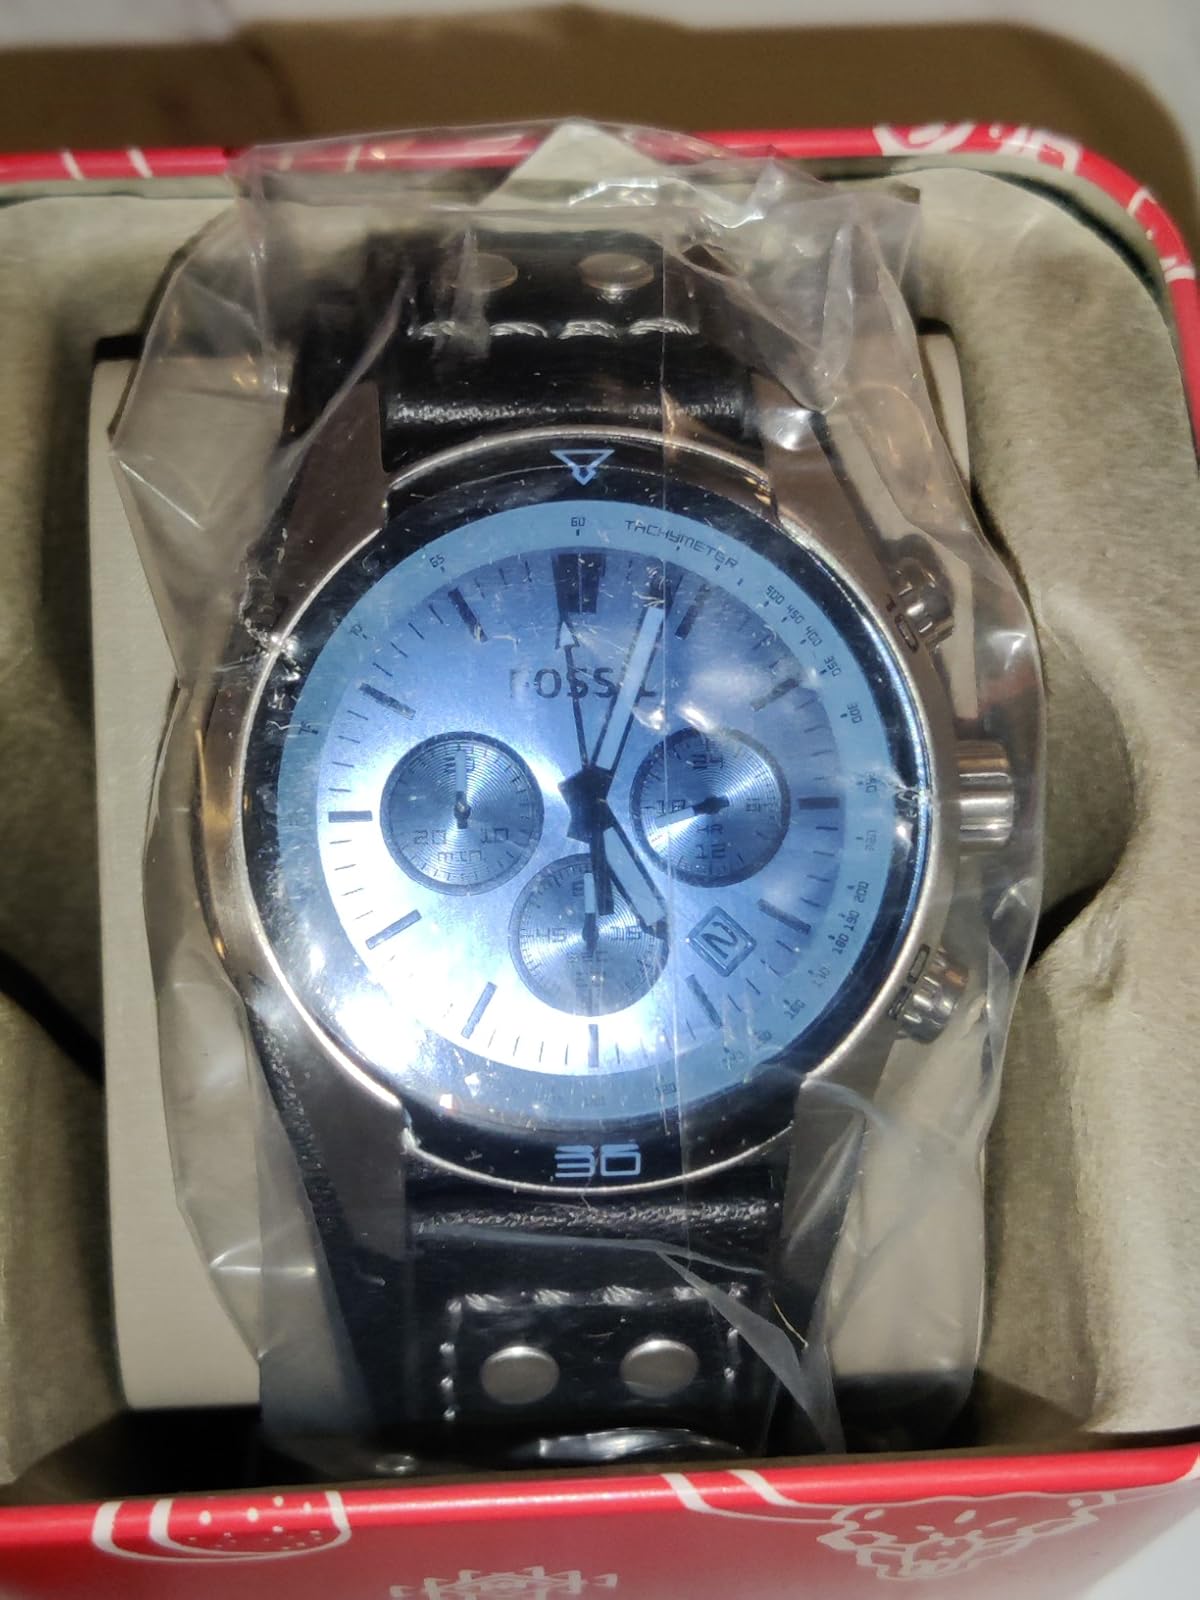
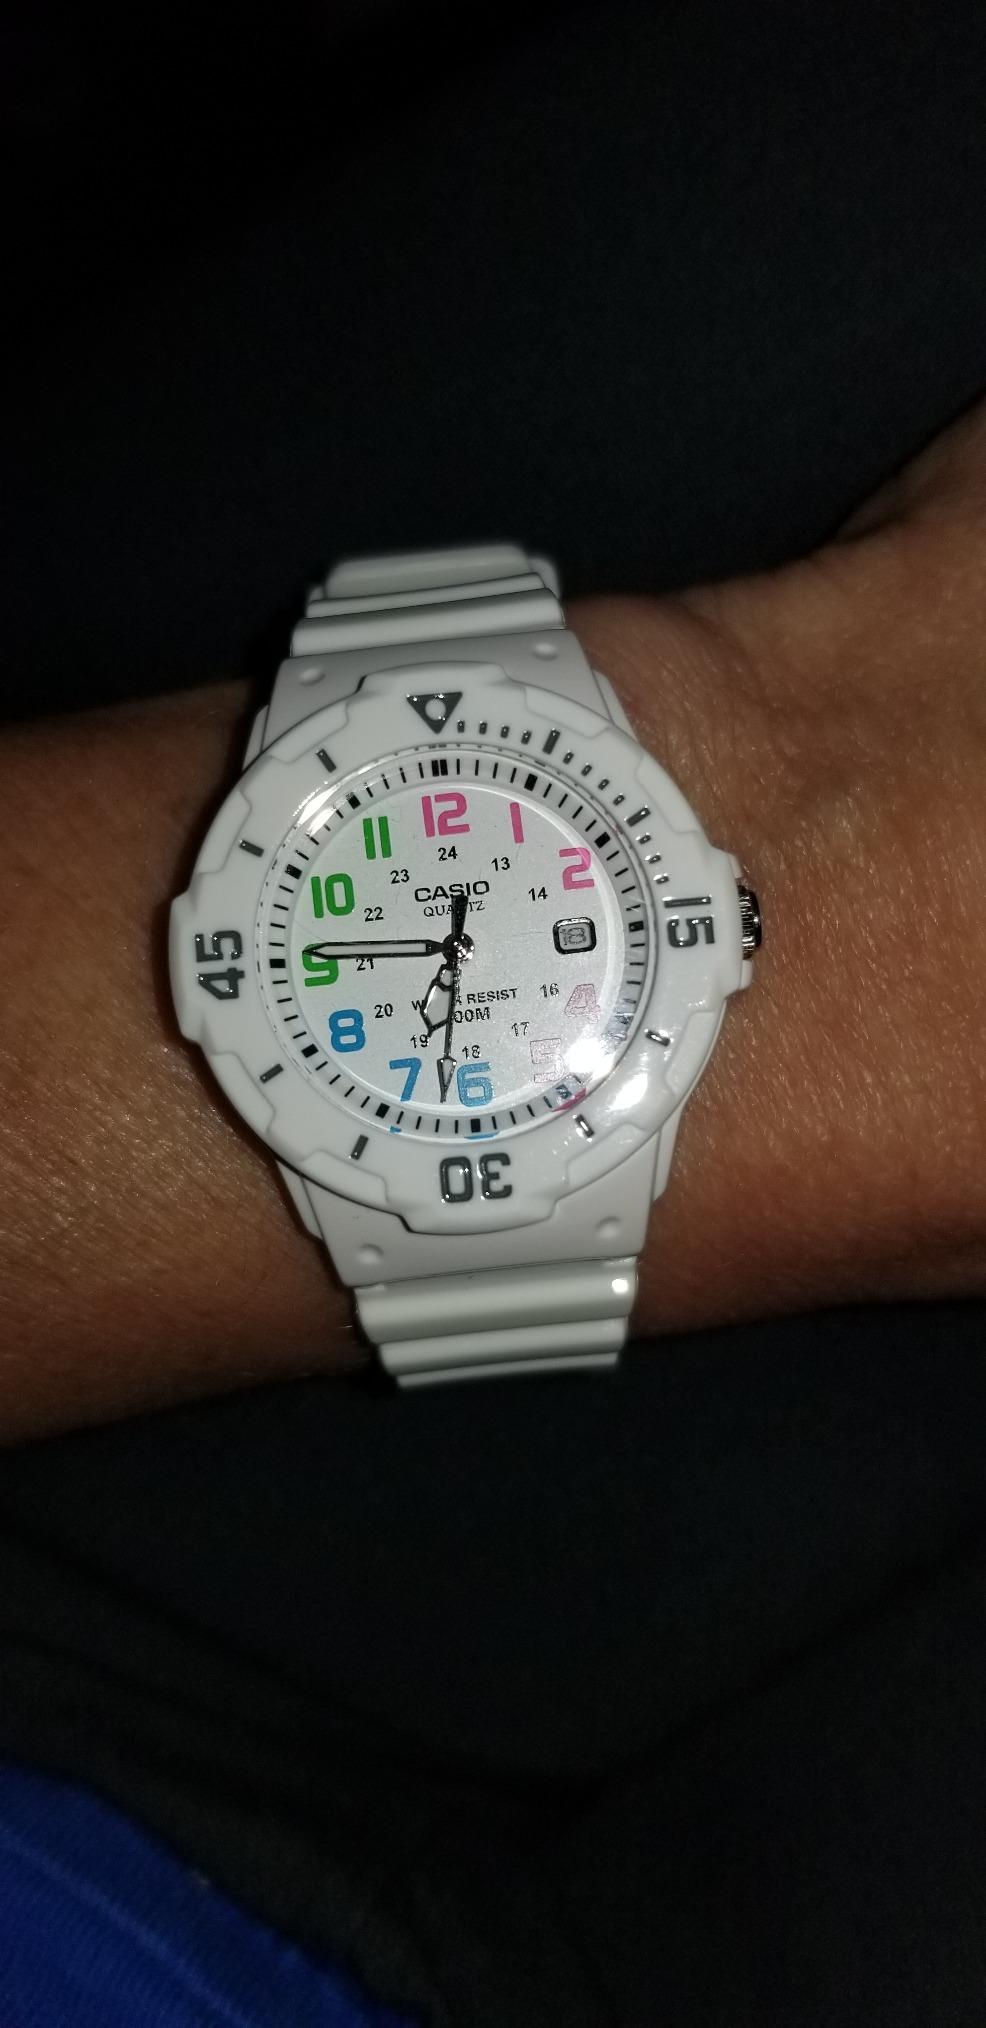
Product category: accessories_watch
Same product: no